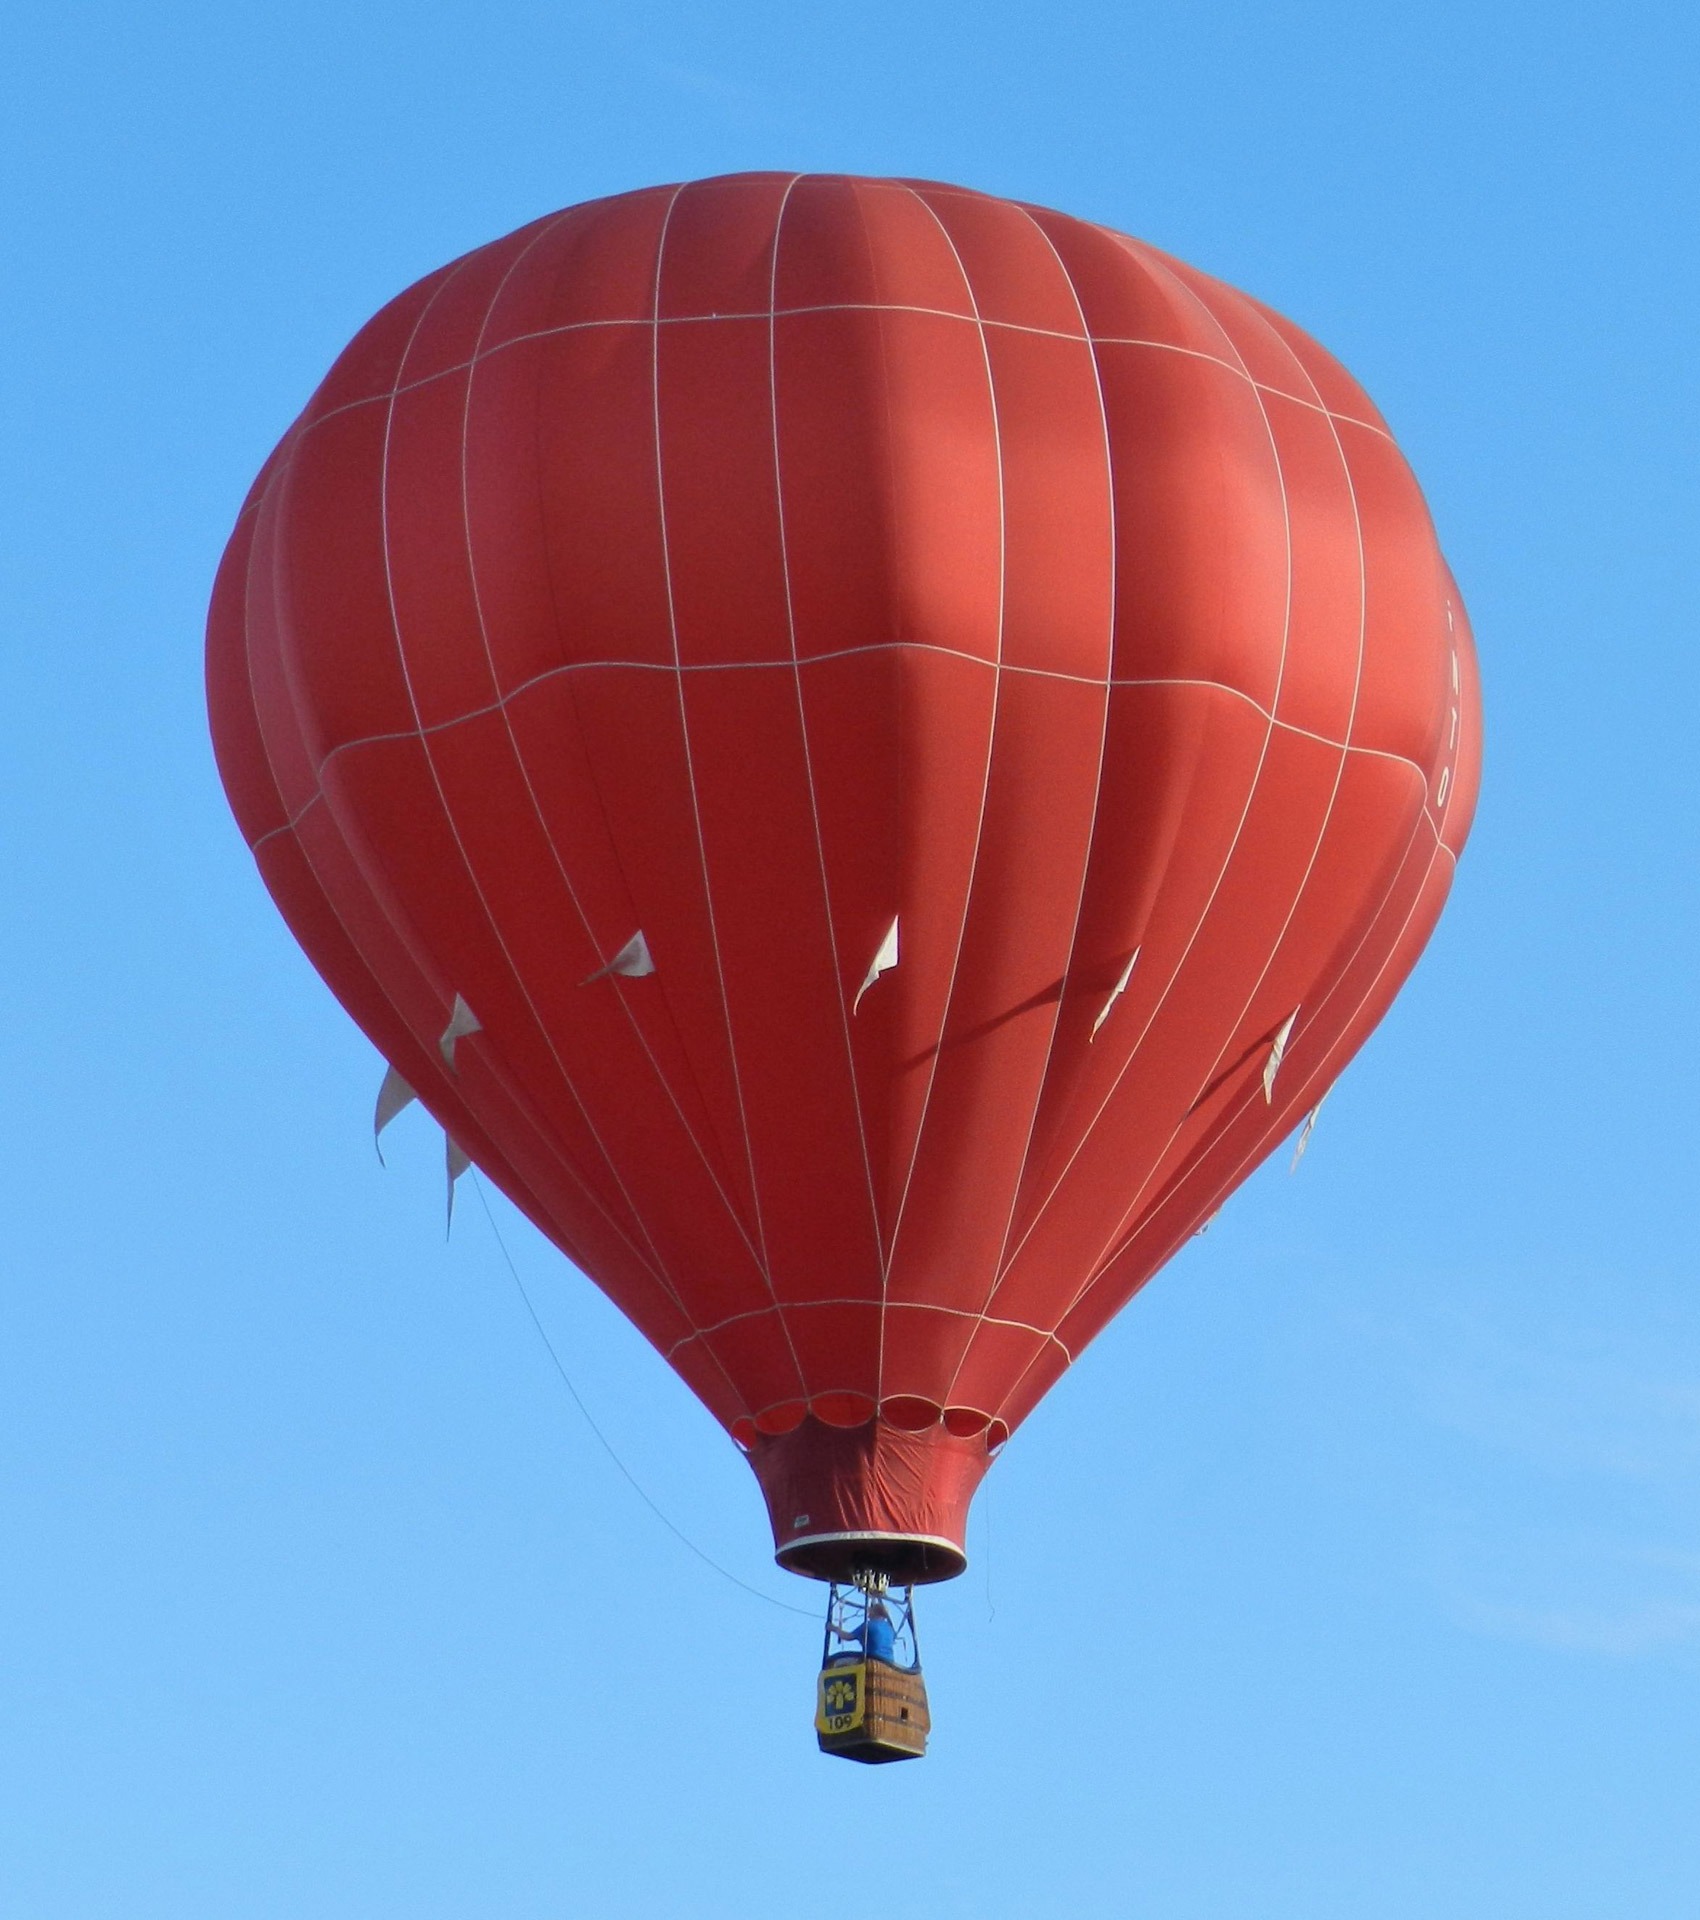
sky, balloon, hot air balloon, fly, aircraft, red, vehicle, toy, hot air ballooning, hot air balloon ride, atmosphere of earth